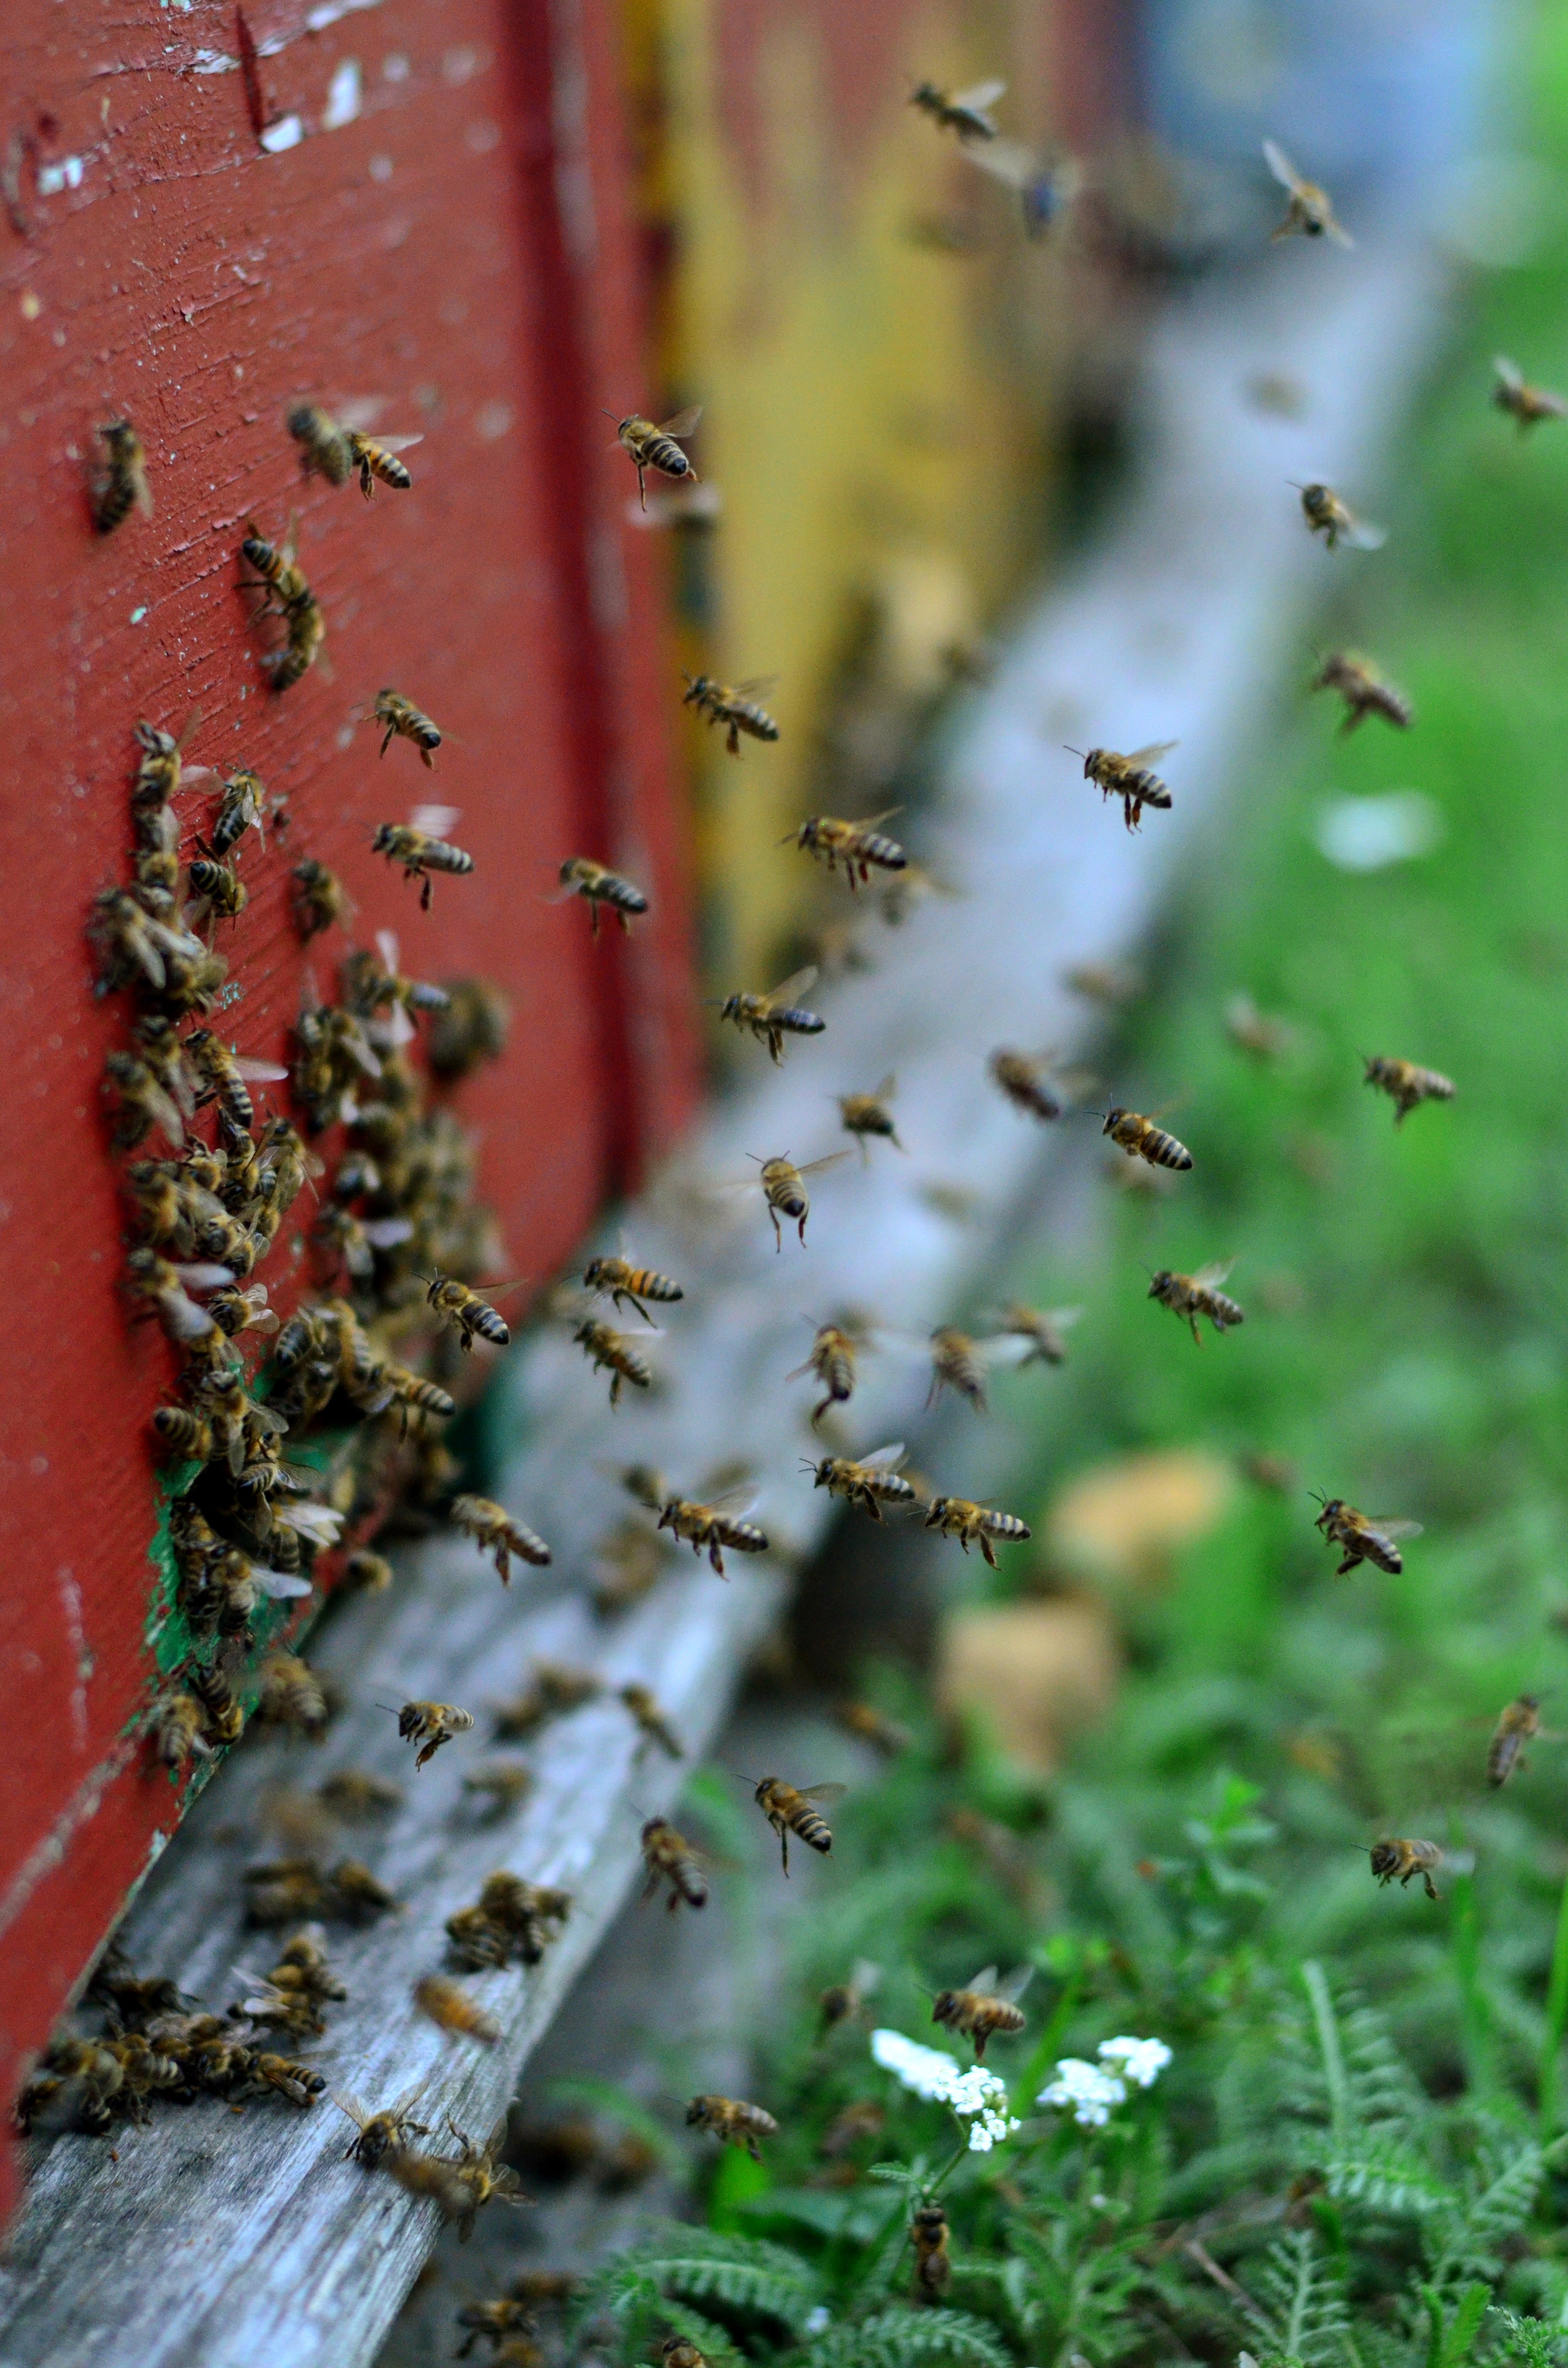
tree, nature, grass, branch, plant, wood, sunlight, leaf, flower, green, flight, autumn, botany, flora, season, fauna, close up, hive, bees, macro photography, plant stem